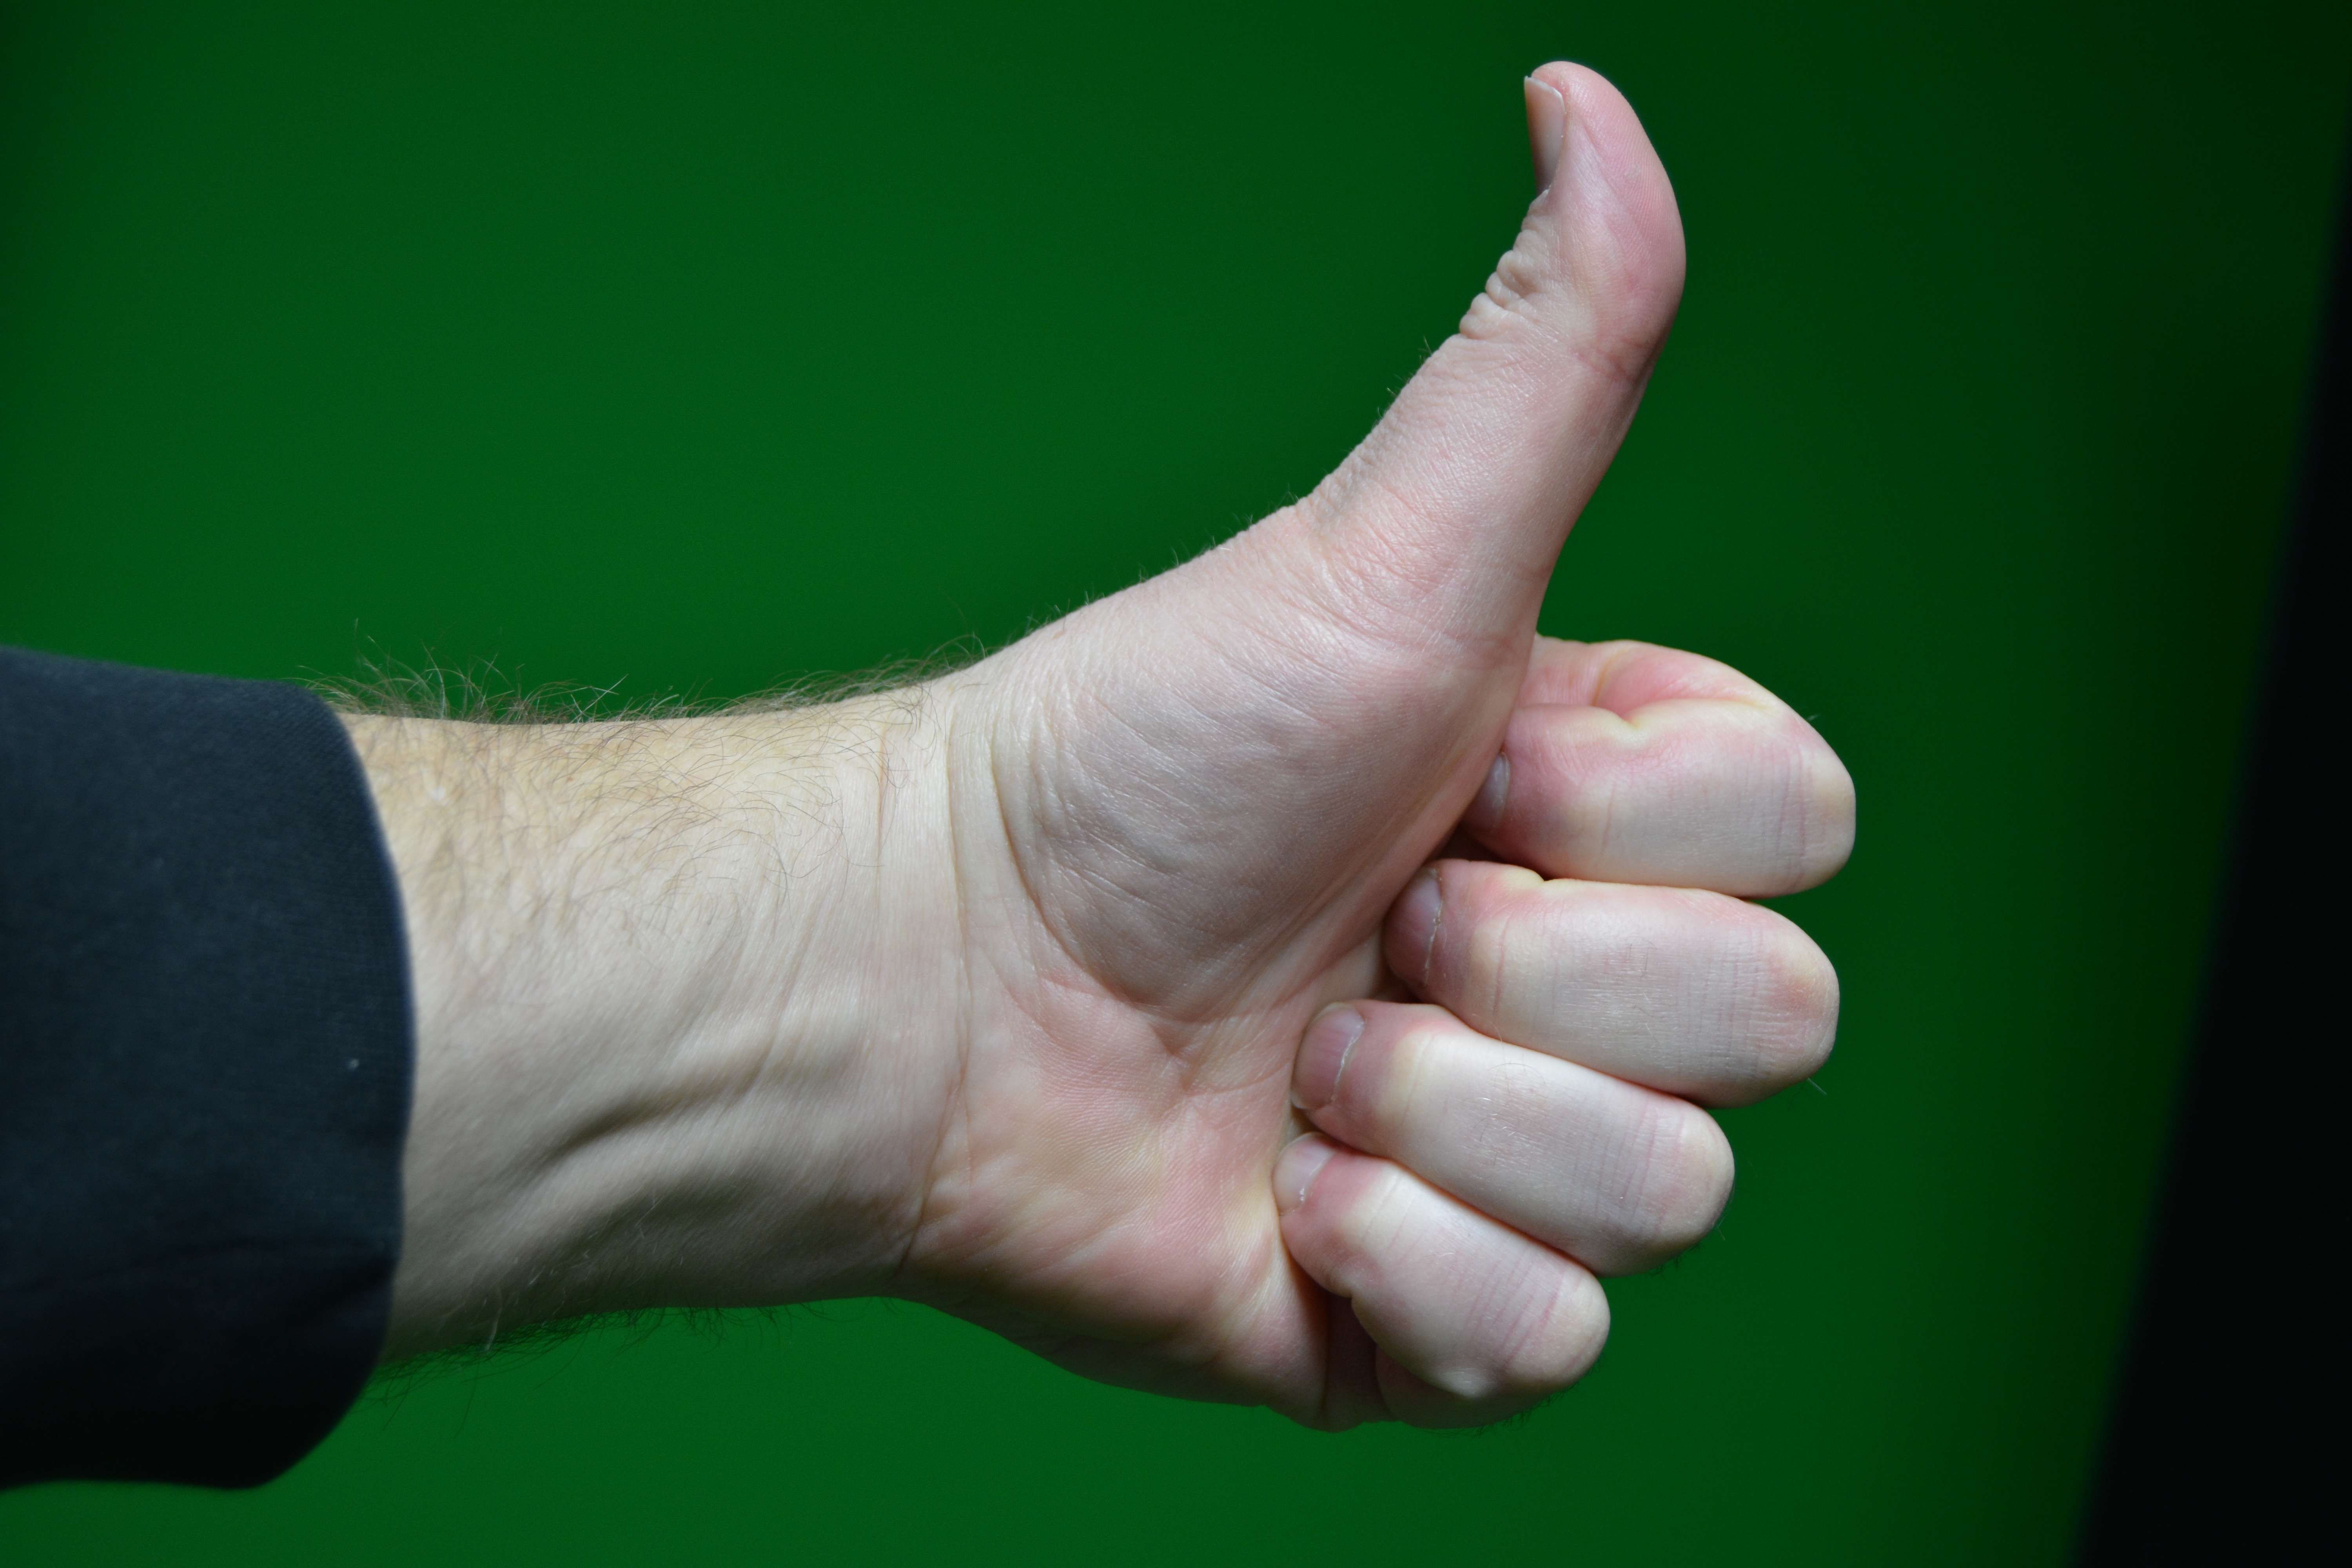
hand, leg, finger, green, gesture, arm, thumbs up, close up, yes, success, thumb, interaction, gesturing, approval, sign language, sense, human action